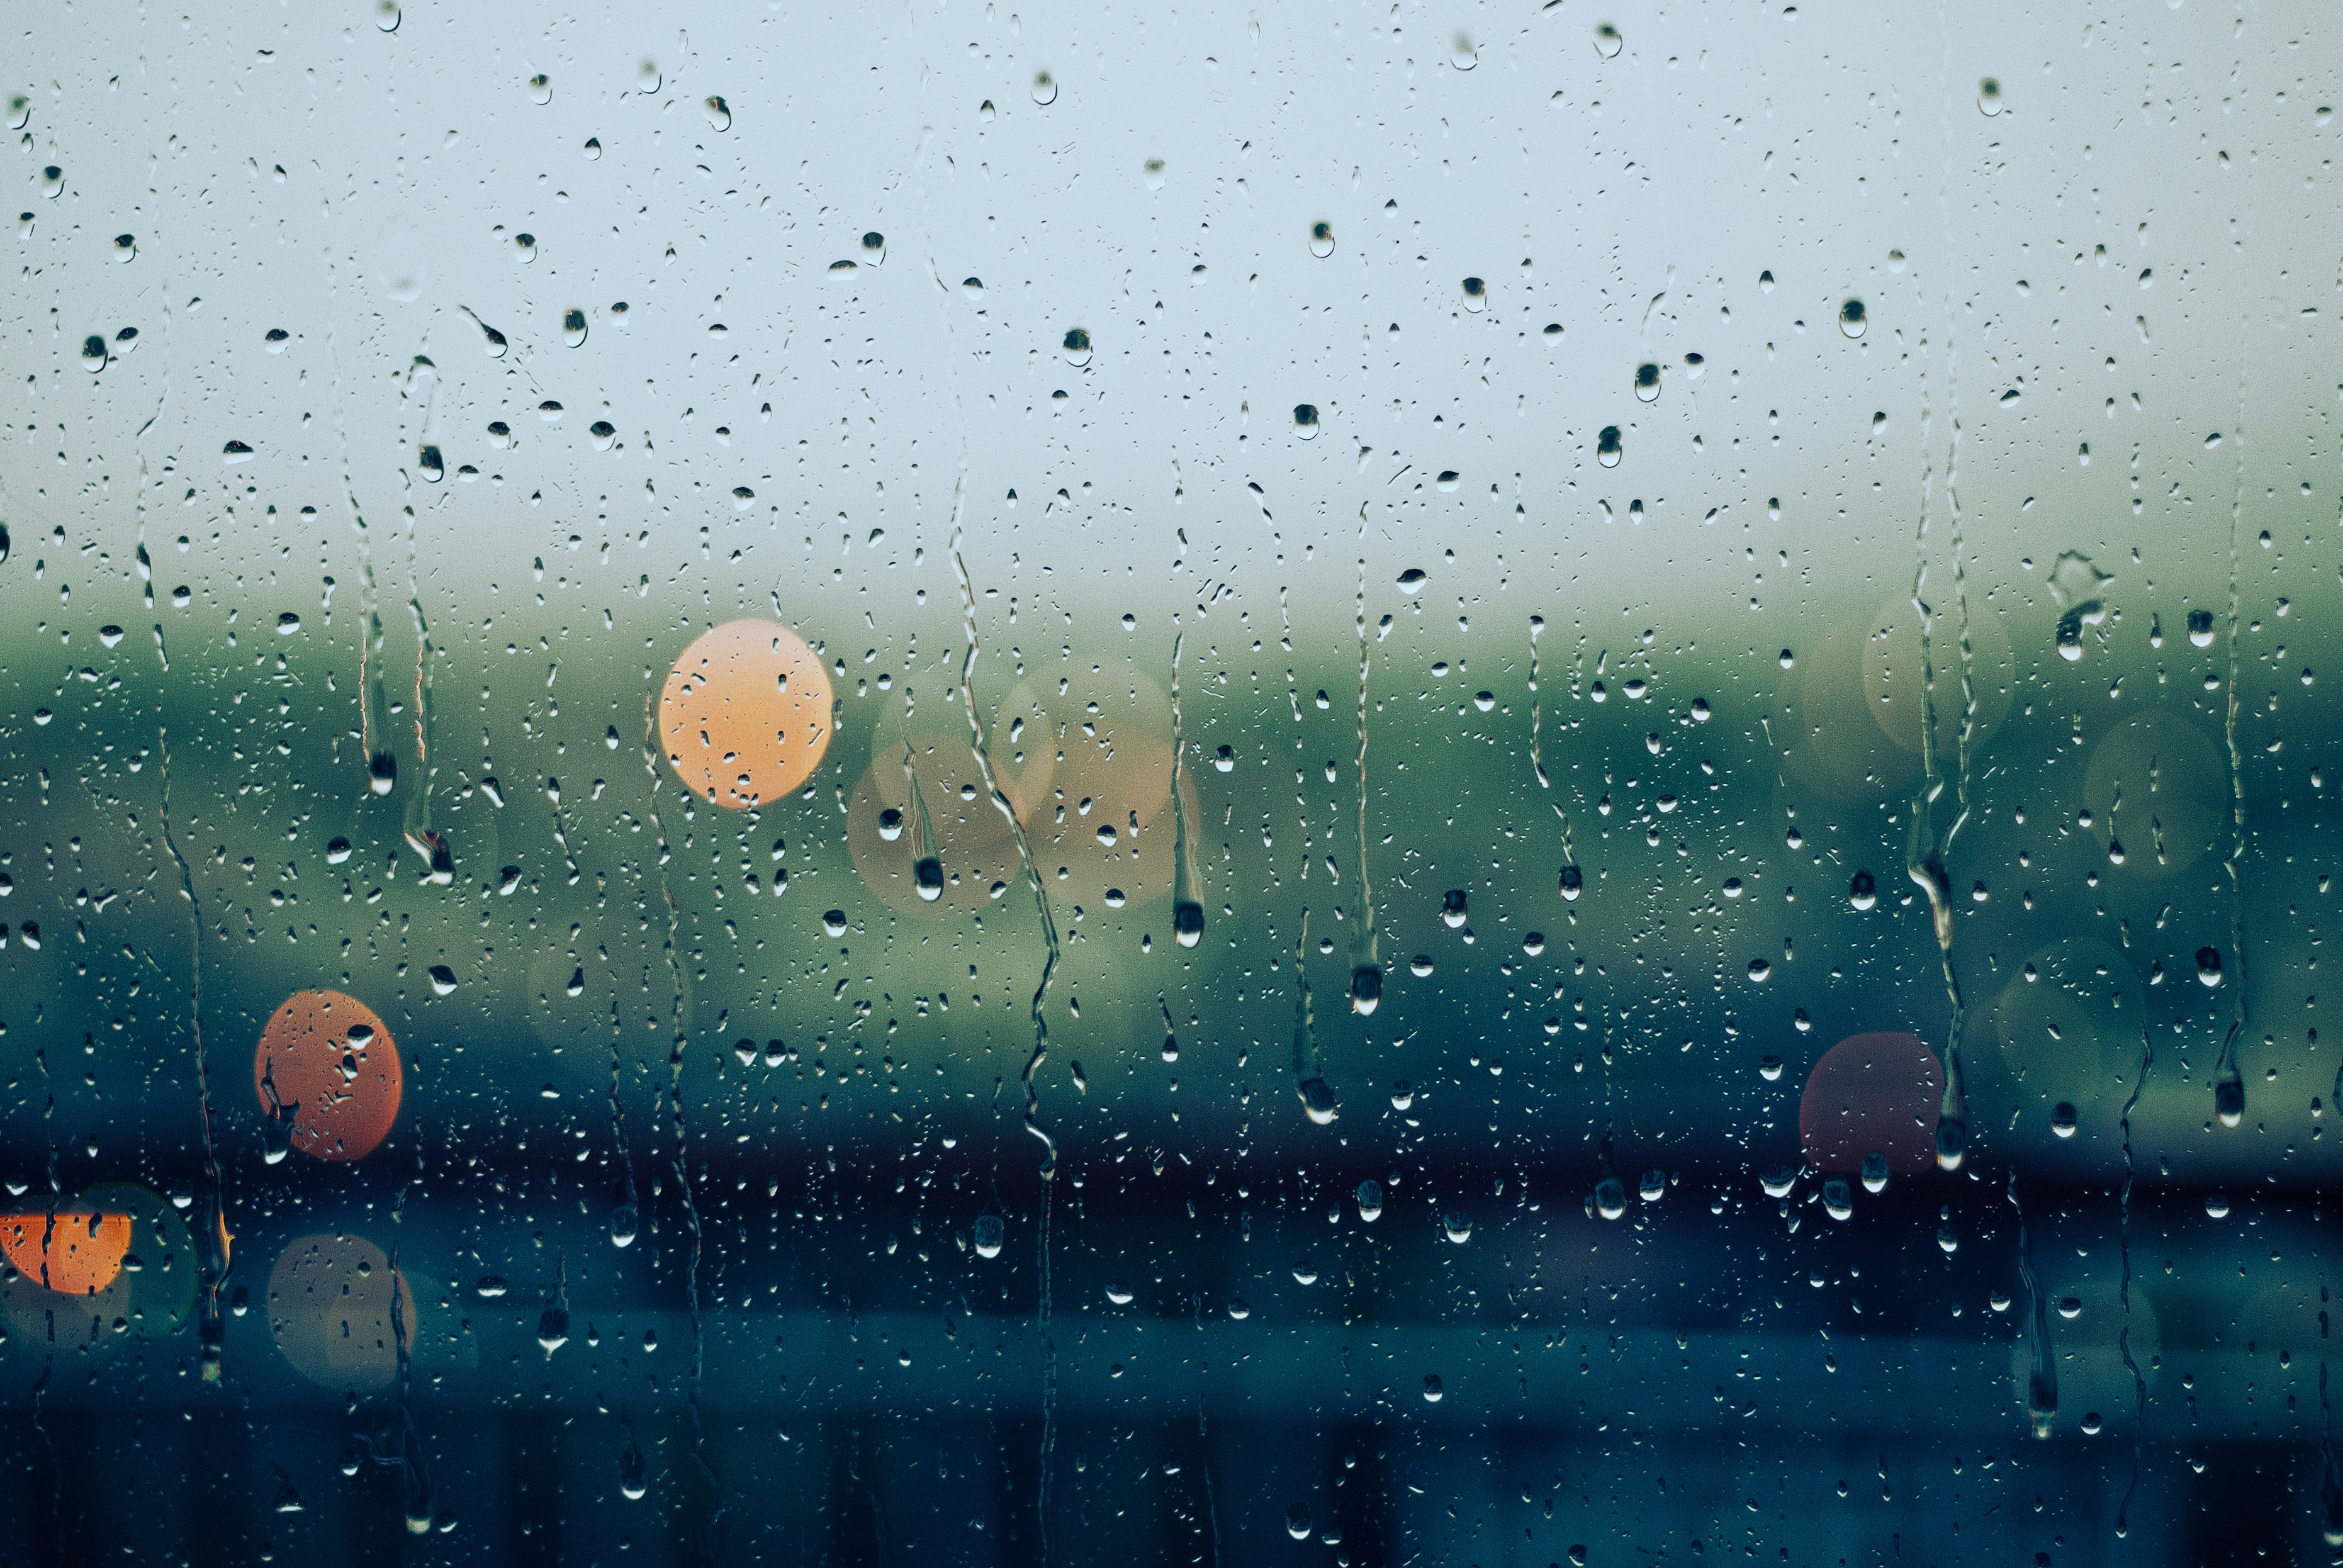
drop, sky, rain, atmosphere, weather, freezing